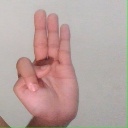
अक्षर: भ